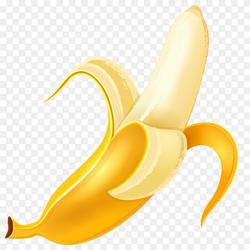
Label: Banana